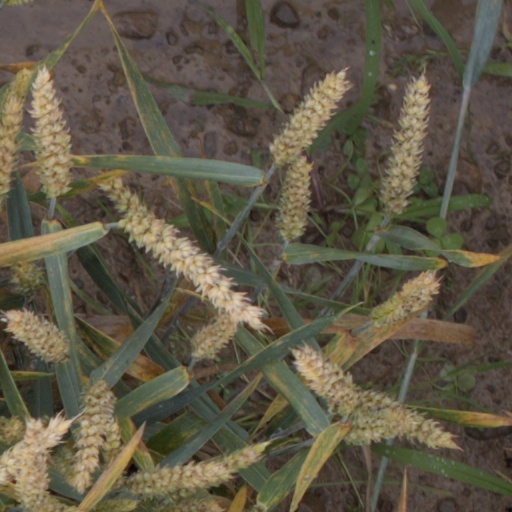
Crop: wheat